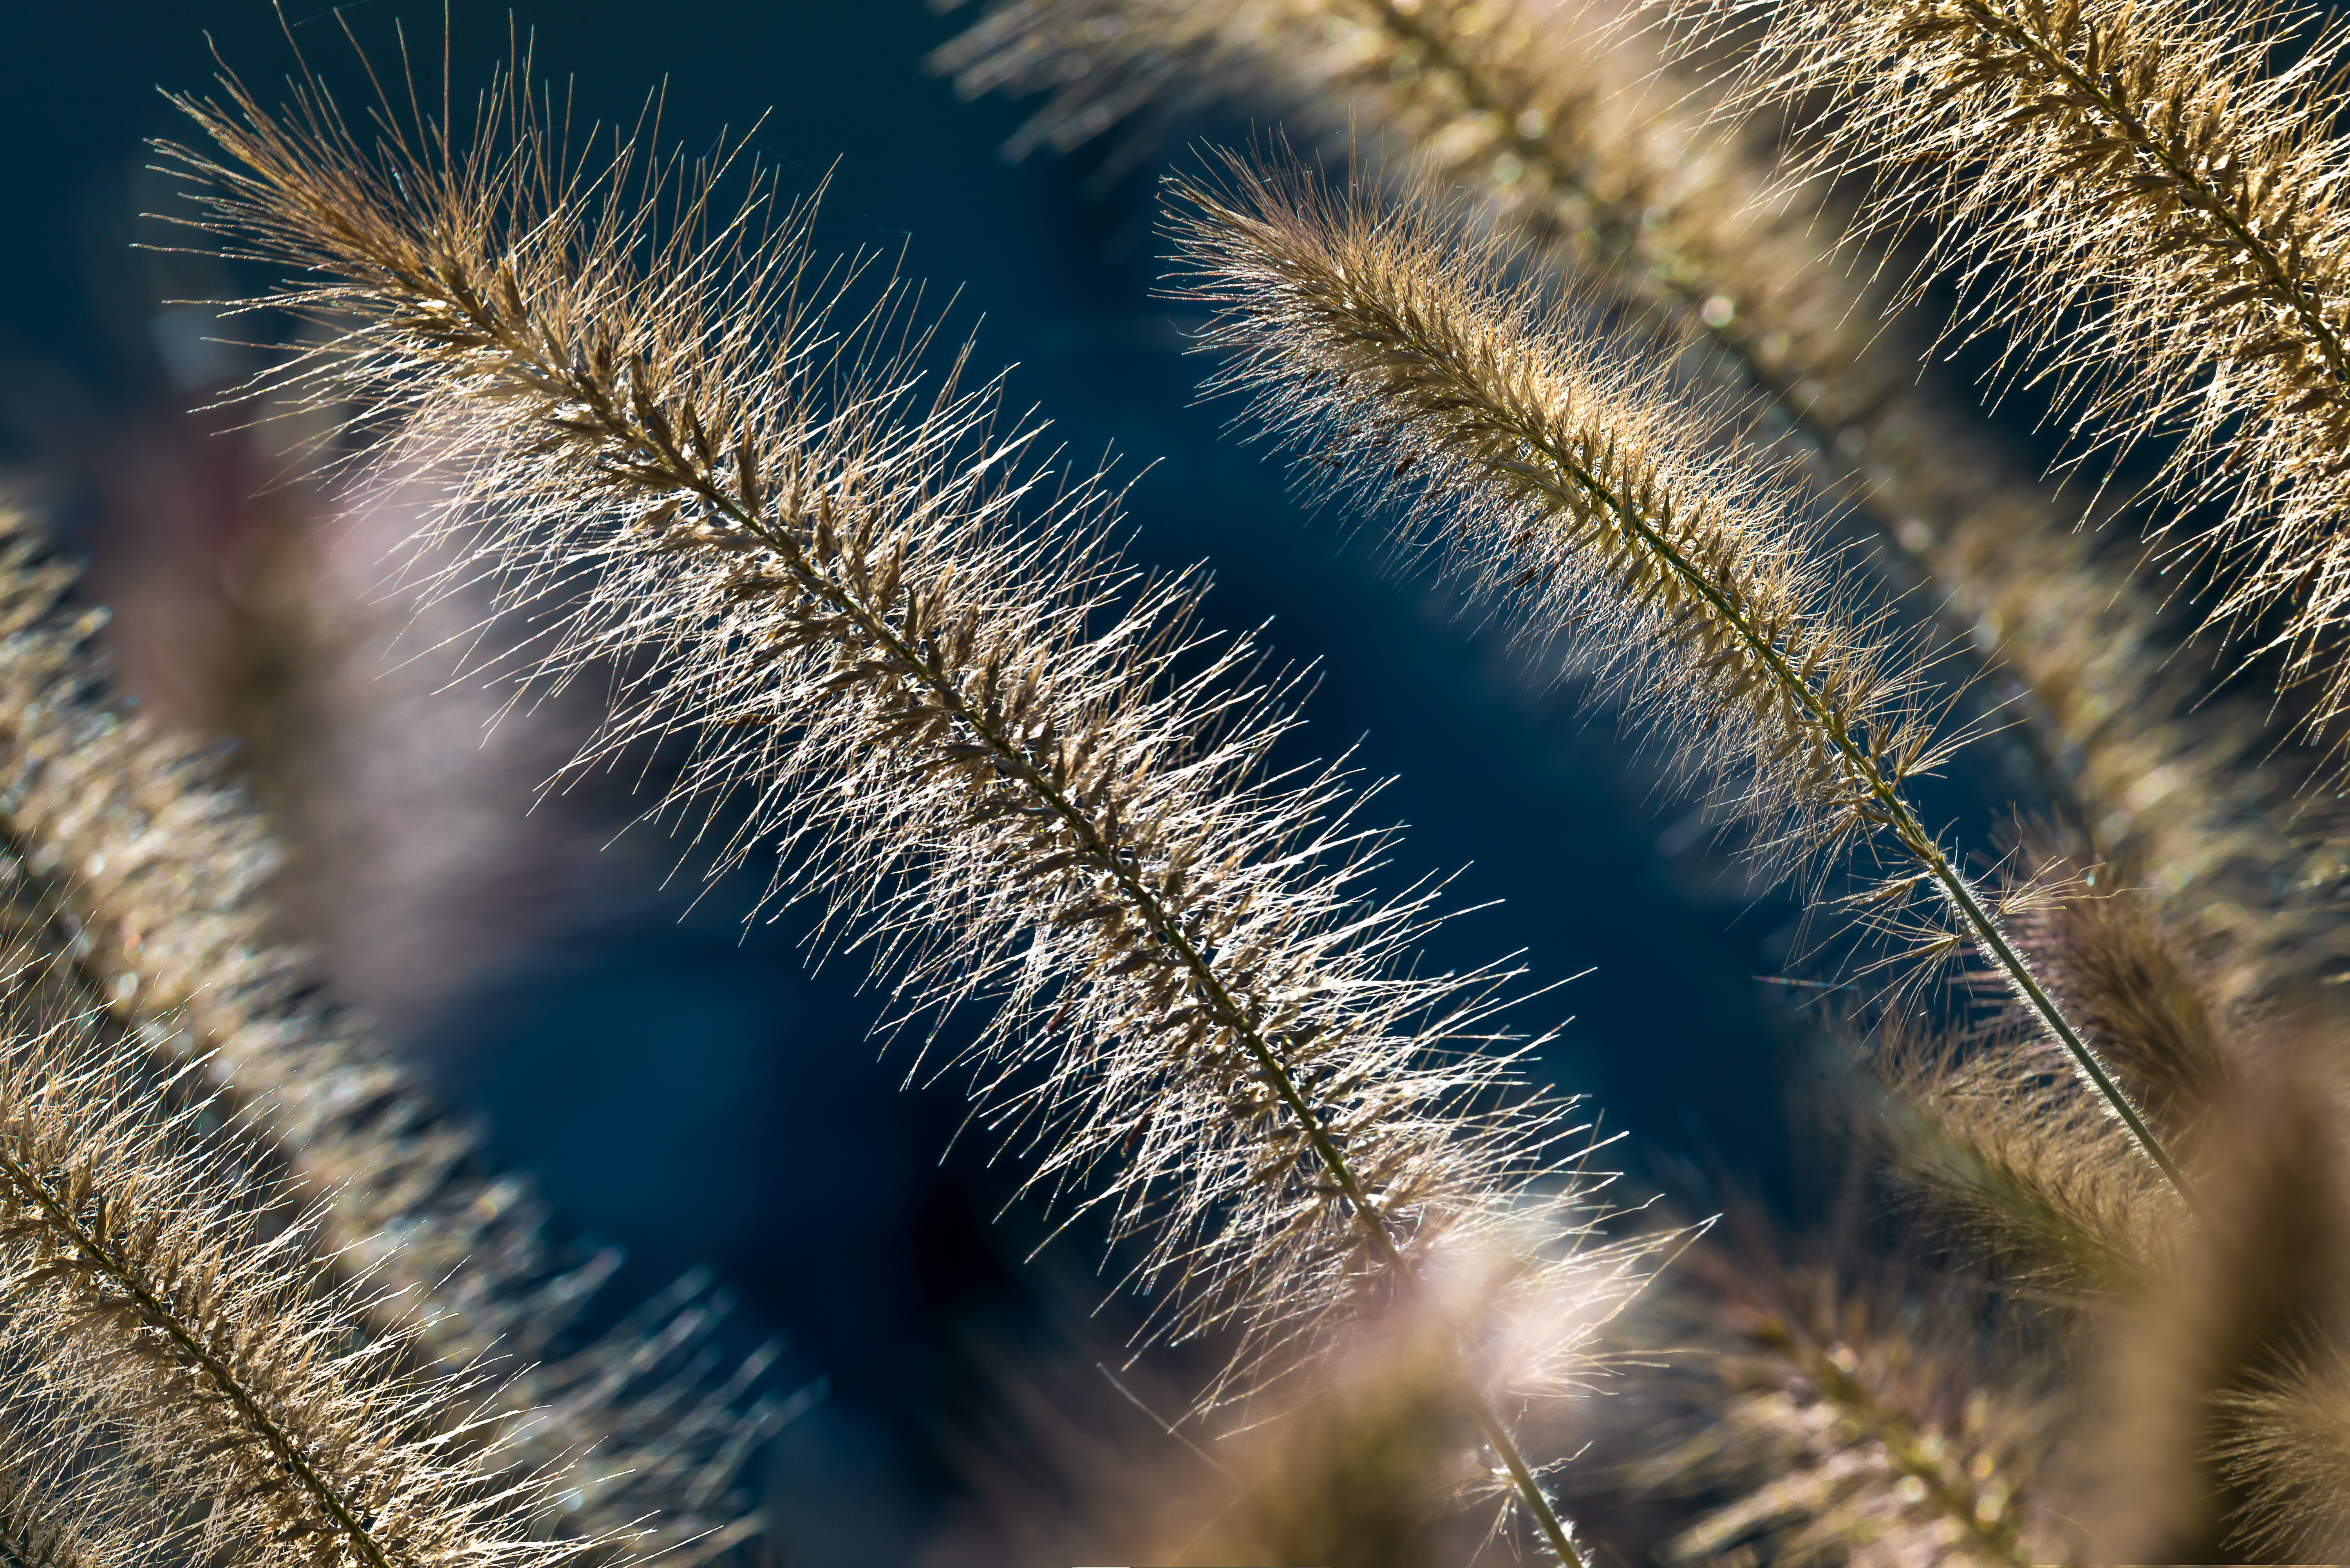
nature, grass, plant, field, photography, flower, frost, dry, autumn, botany, blue, yellow, flora, close up, austria, herbst, gras, graz, osterreich, macro photography, hre, flowering plant, grass family, plant stem, land plant, thorns spines and prickles